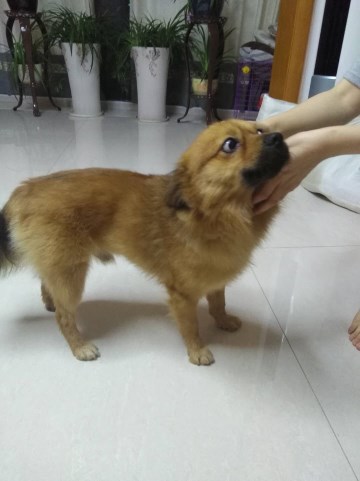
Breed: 1936-n000005-Pomeranian